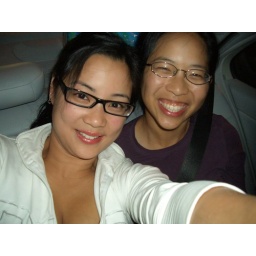
self portrait in the car en route home post super stuffed dinner @ fukui sushi (toronto)